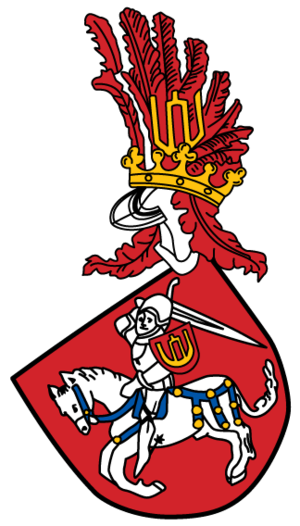
Le royaume de Lituanie était une monarchie lituanienne qui exista de 1251 à 1263. Mindaugas fut le premier et unique roi couronné de Lituanie. Possédant auparavant le titre de grand-duc, il se fit couronner roi par le pape Innocent IV en 1253. Le statut de royaume disparut après l'assassinat de Mindaugas. Ses successeurs reprirent le titre de grand-duc, mais leur statut était identique au roi. Par la suite, il y eut deux tentatives de restauration du royaume, par Vytautas le Grand en 1430 et par le Conseil de Lituanie en 1918.